Hype man

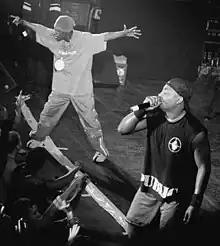
Hype man Flavor Flav (left) exciting the crowd while lead rapper Chuck D performs.

A hype man, typically in hip hop music, is a backing vocalist who supports the primary performer with exclamations, interjections, or ad-libs in an attempt to increase an audience's excitement or engagement.